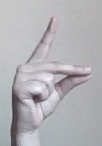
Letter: ta